Arne Anka

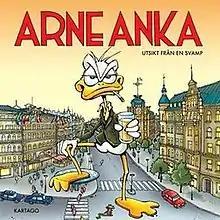
Arne Anka in Stureplan, Stockholm.

Arne Anka is a Swedish comic strip drawn by Charlie Christensen from 1983 to 1995 and 2006 and forward. The title character is inspired by Donald Duck (who is called "Kalle Anka" in Swedish). The likeness with Donald Duck is only feather deep, however; the comics often take place at a bar, "Zeke's", where Arne gets drunk while he cynically thinks about and discusses life. This usually happens in the company of his friend, "Krille Krokodil" (""Krille Crocodile""). In other situations, Arne is found walking, with friends or alone, and occasionally he is found in a completely different setting (albeit with the same group of friends), like ancient Rome or 18th century Paris. Always, however, he comments on life and (especially Swedish) society with sharp wit.